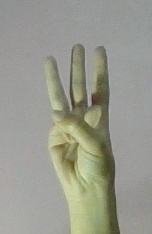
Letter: thaa